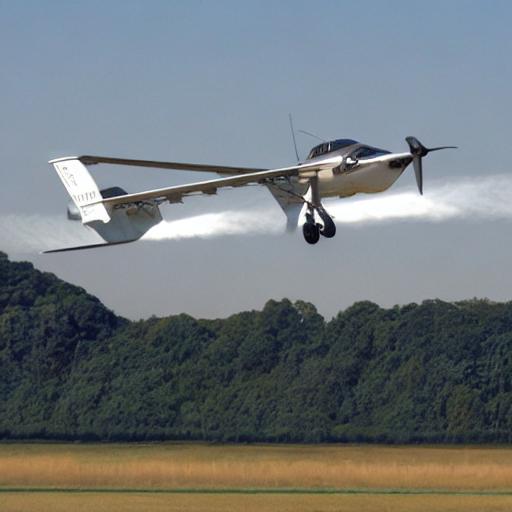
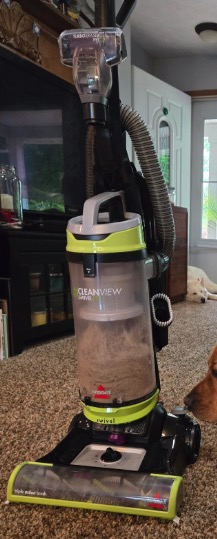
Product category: items_vacuum
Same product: no